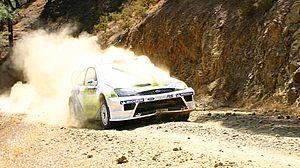
Roman Kresta, né le 24 avril 1976, est un pilote automobile tchèque de rallyes.